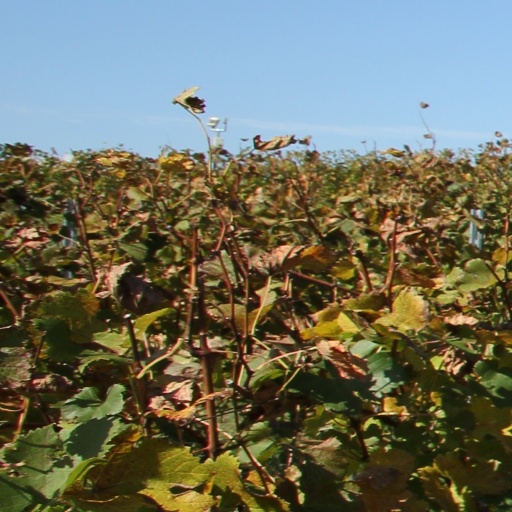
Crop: grape